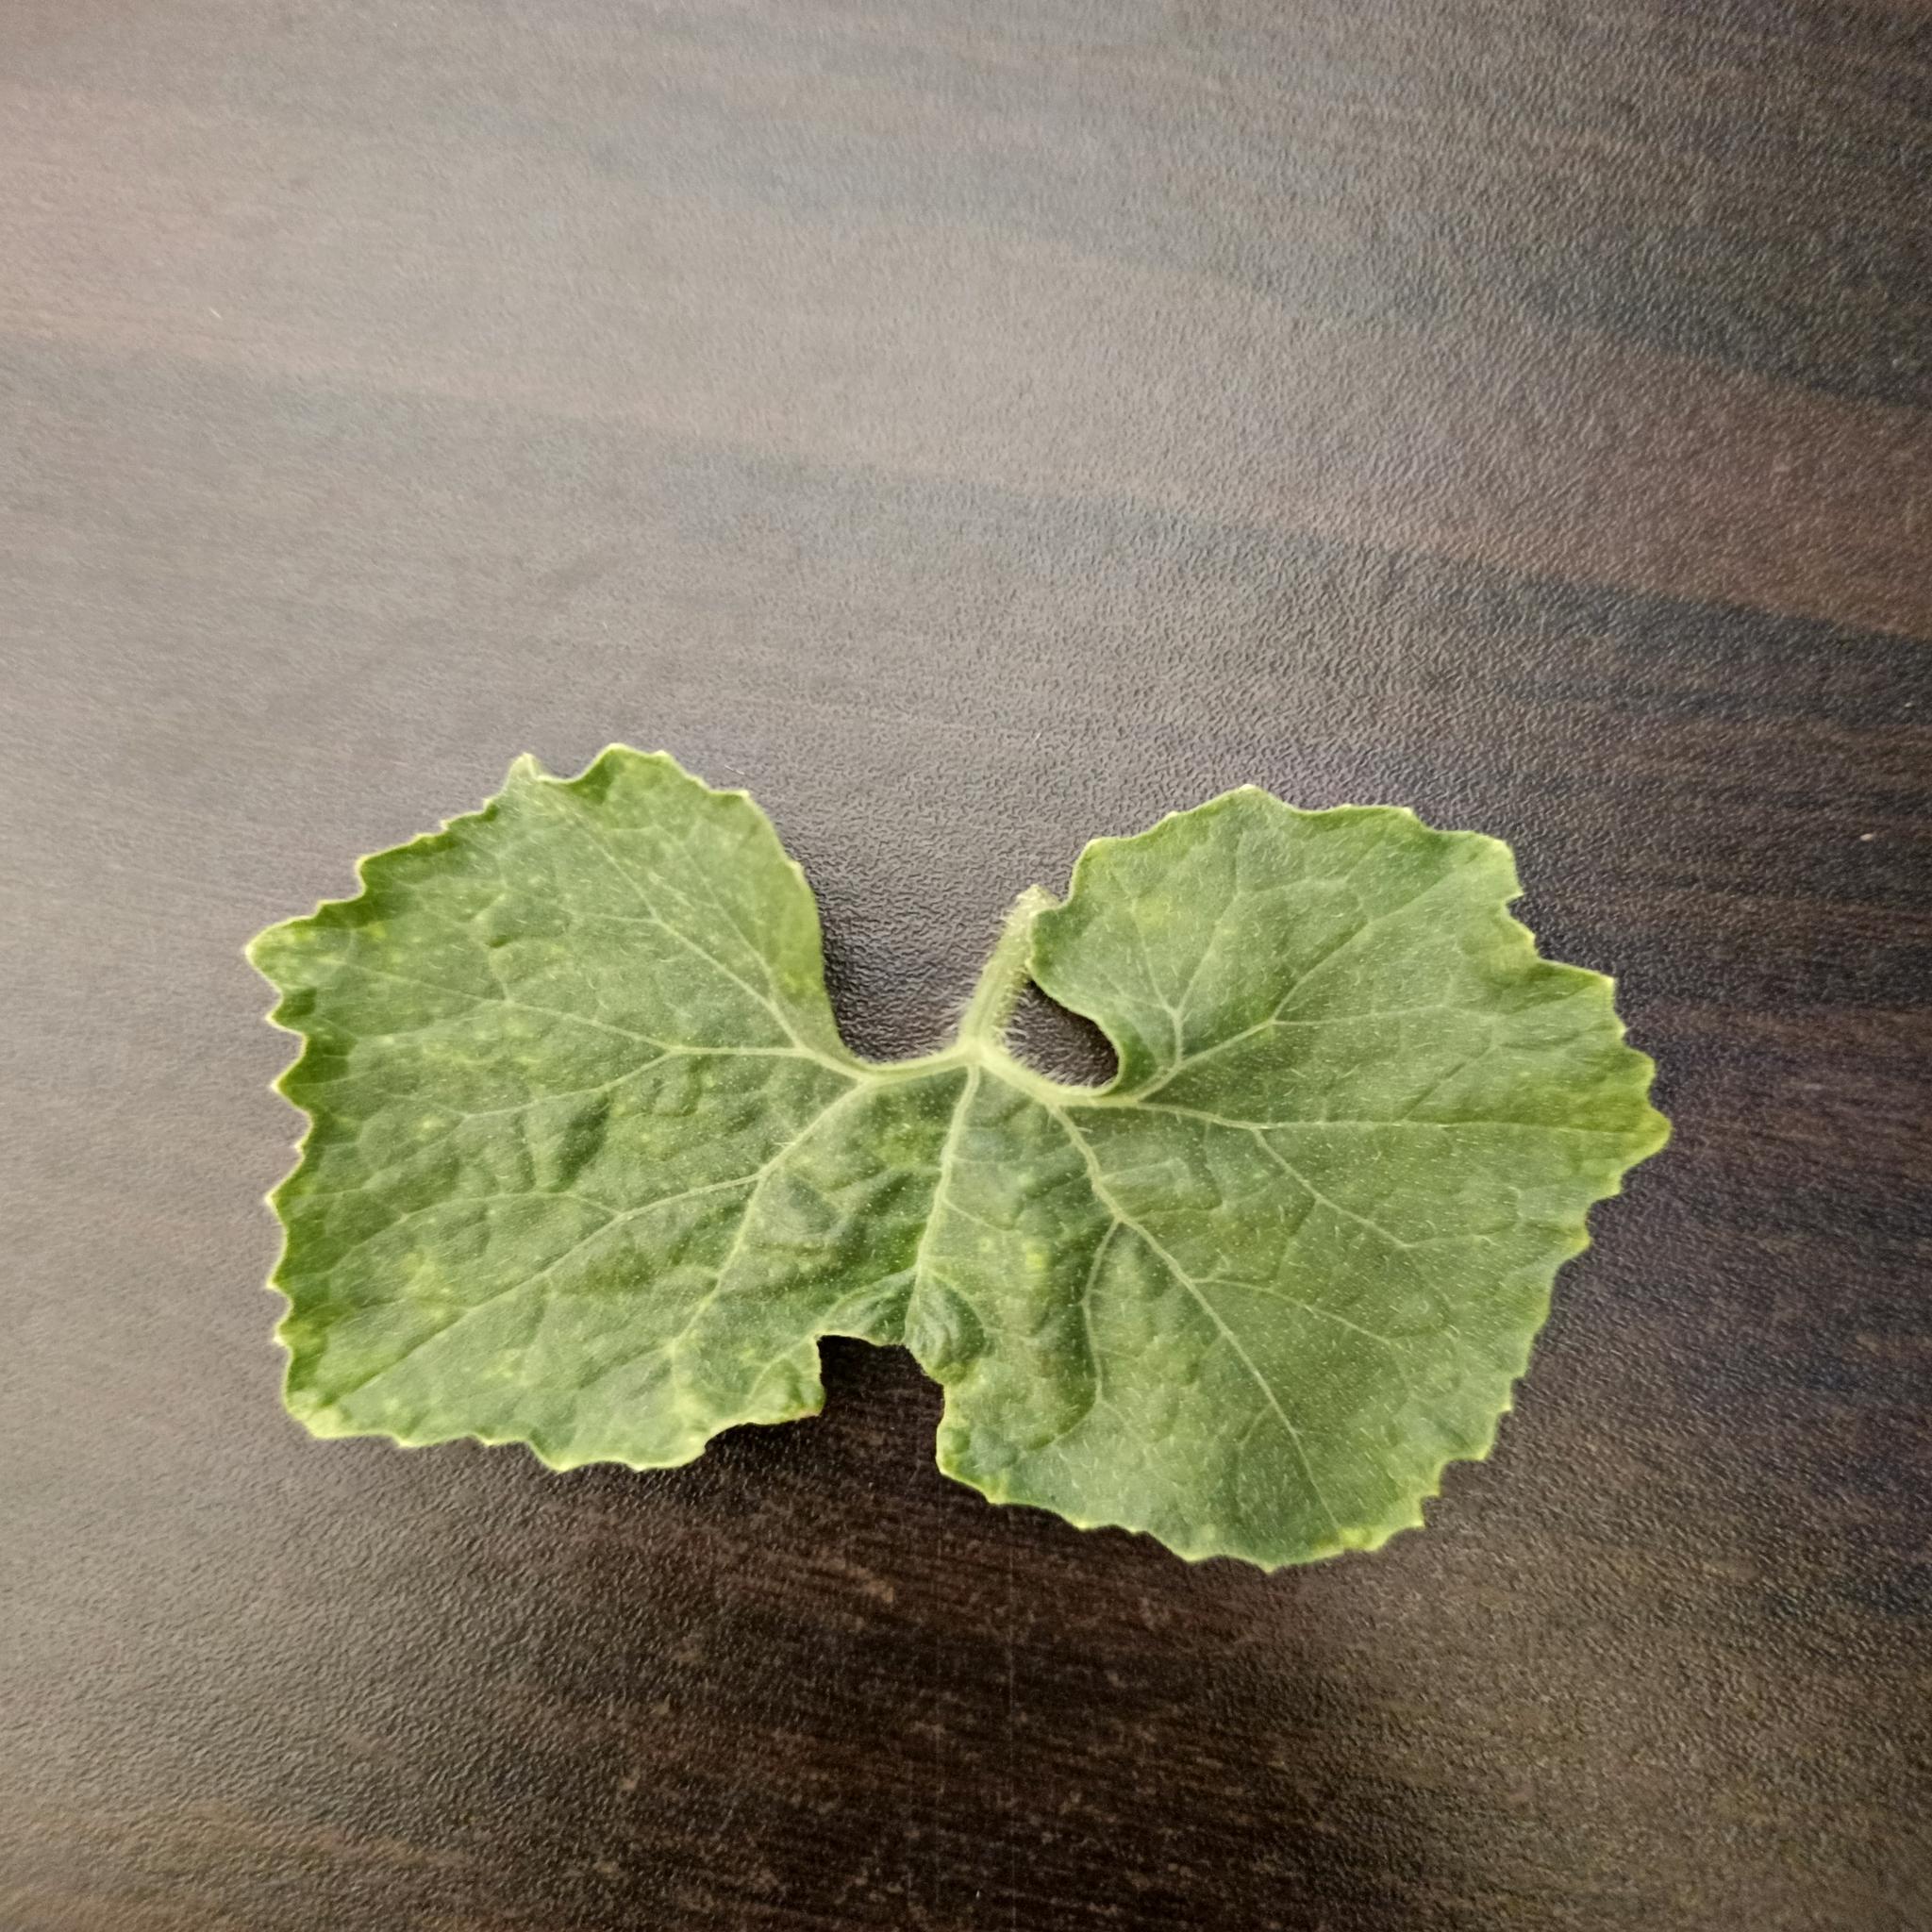
Label: Leaf curl